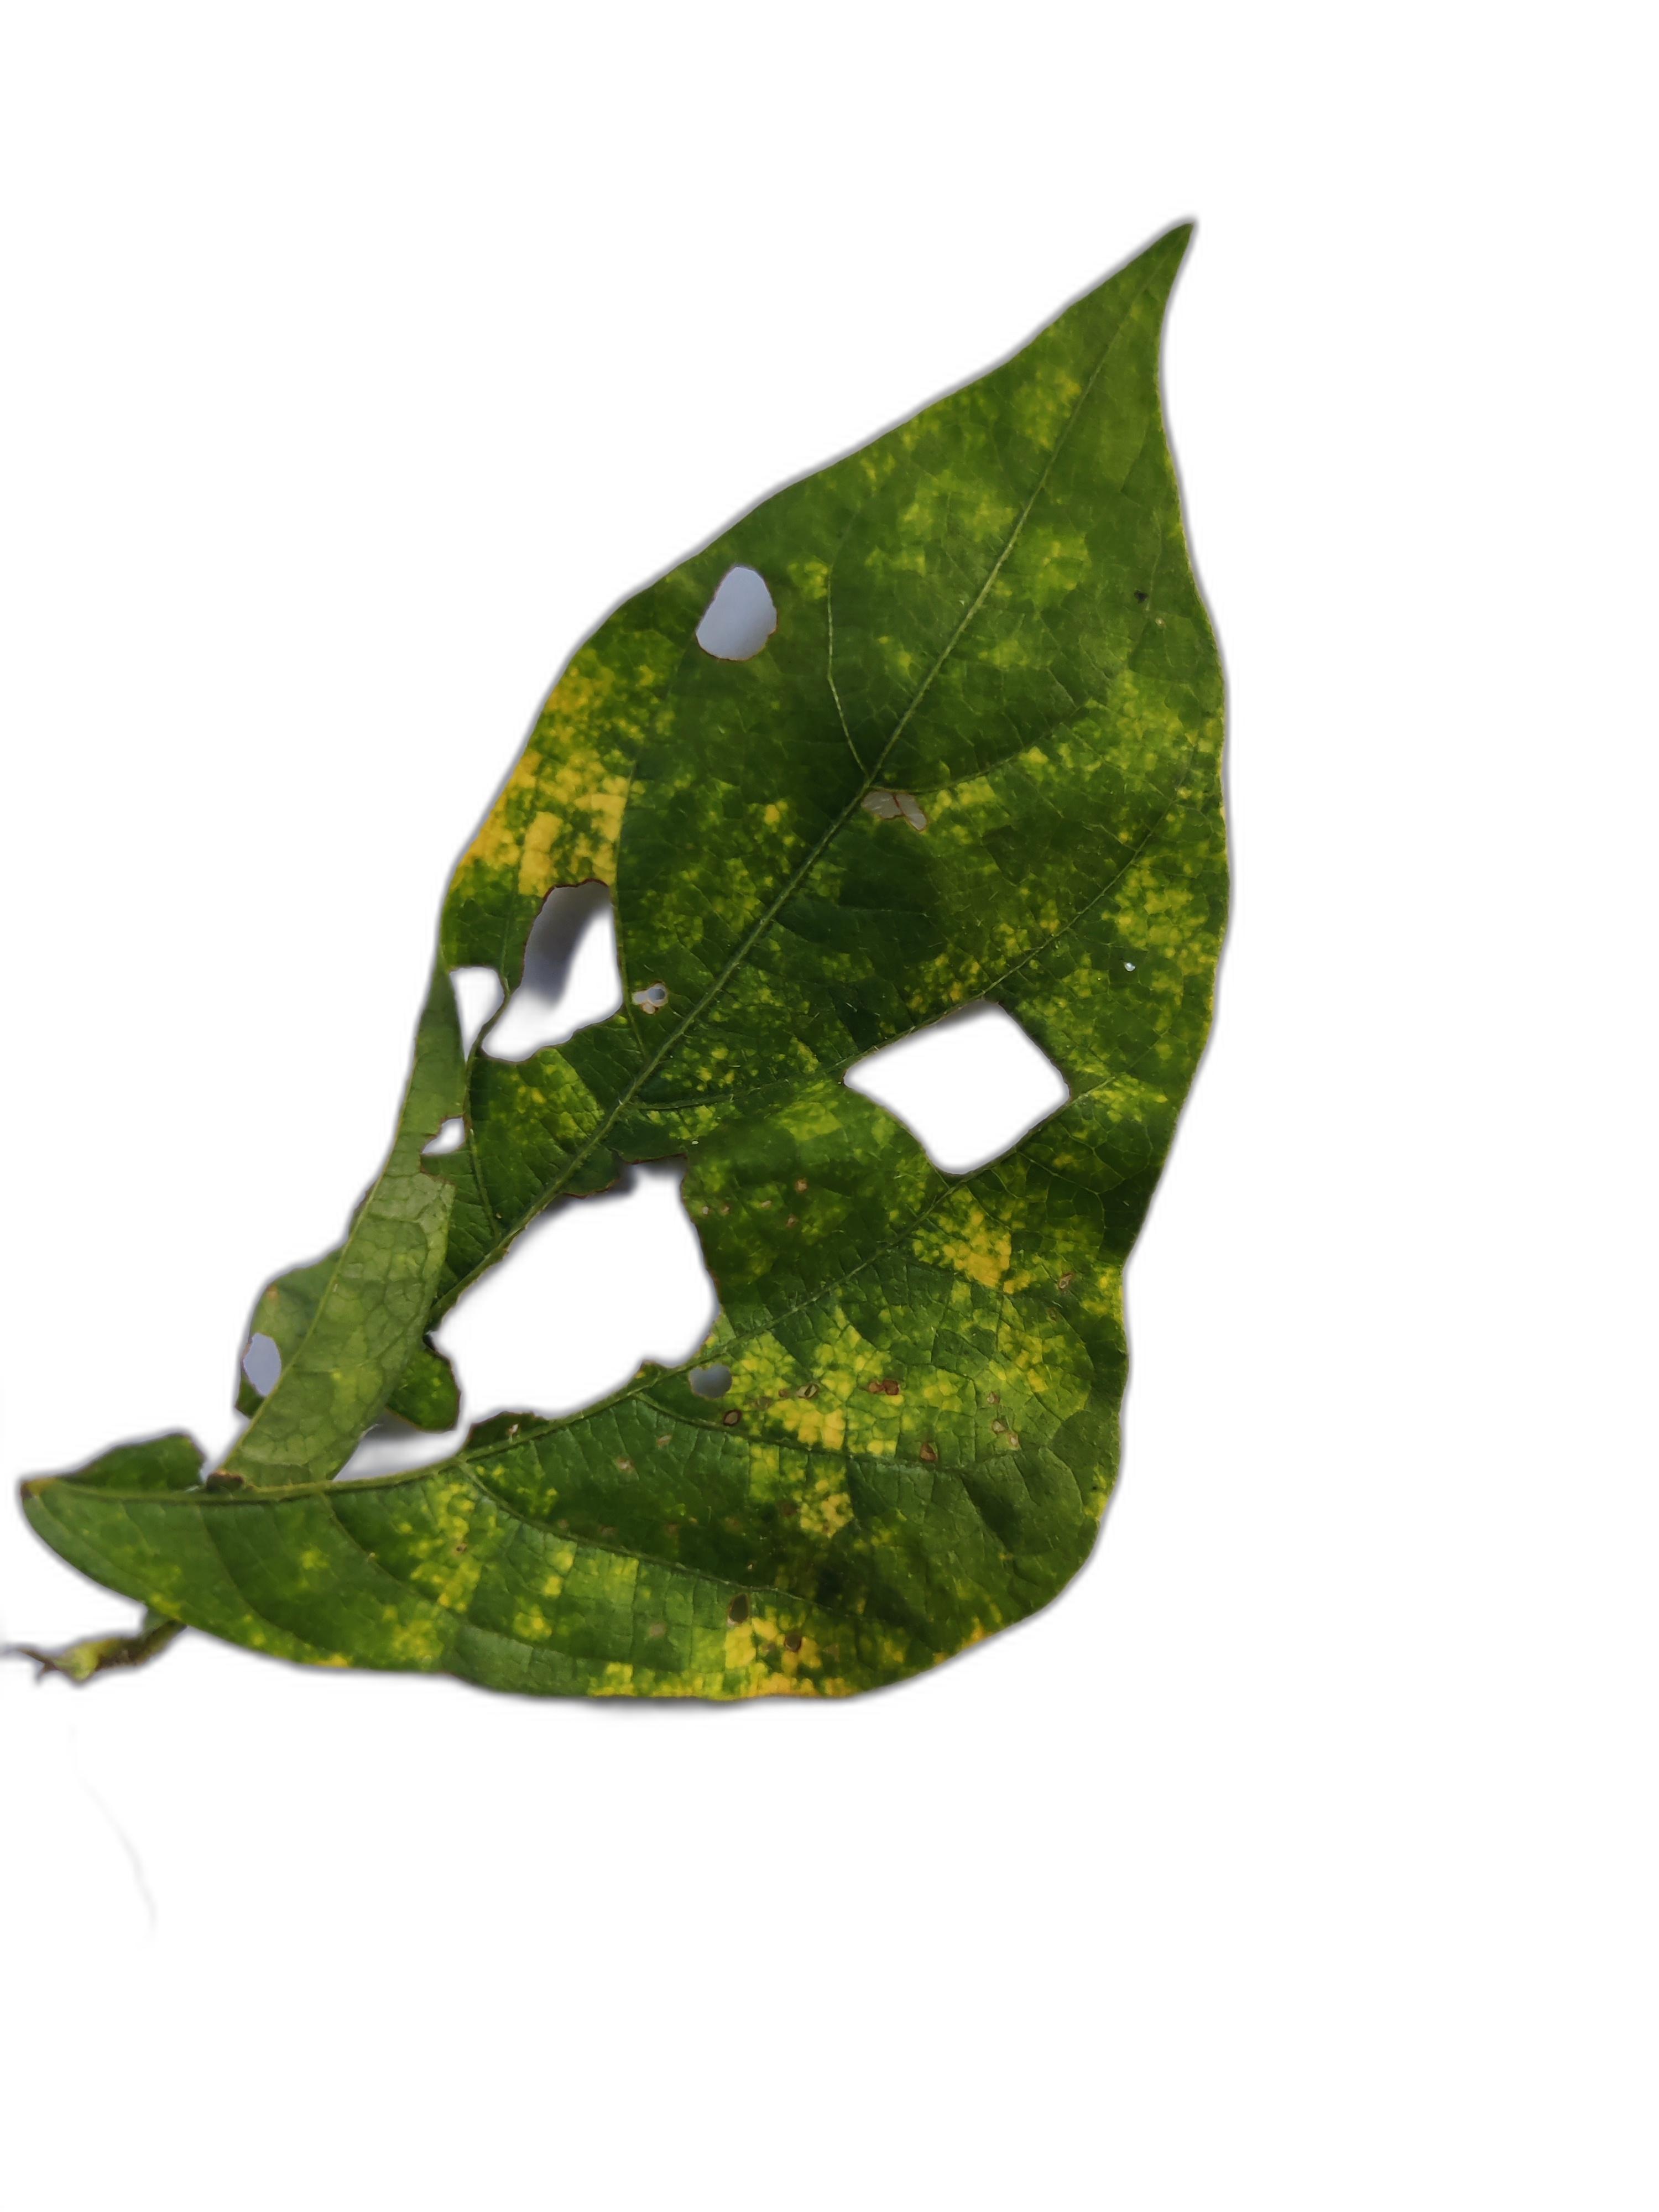
Label: Yellow Mosaic